Gloria Morgan Vanderbilt

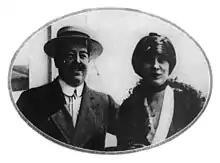
The recently wed Vanderbilts returning from their European honeymoon

Reginald Vanderbilt died on 4 September 1925 of what was described in news reports as "a throat infection which had caused internal hemorrhages" or cirrhosis due to alcoholism. Following his death, his young widow became the administrator of a $2.5 million trust left to their daughter, Gloria, and spent the better part of the next six years living in Paris, Biarritz, and London, with her mother and child and often in the company of her sisters and brother, all of whom lived in France and England with their respective spouses.